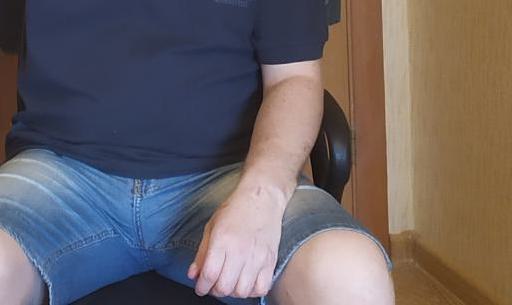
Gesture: no_gesture